Chattanooga Central High School

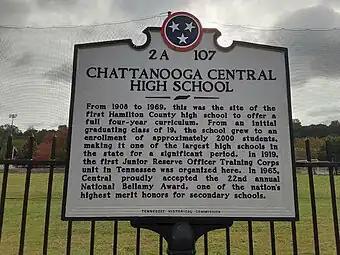

The school athletics teams originally went by the name Purple Warriors as the school colors are purple and gold. During an exceptionally good year in the 1930s a local sportswriter began to opine that they often "pounded" their opponents; the name stuck. The "Purple Pounders" is the current name, often illustrated with a hammer and anvil.